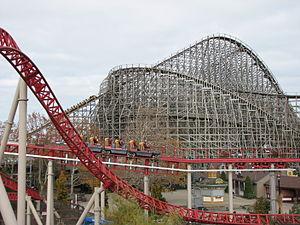
Steel Vengeance, anciennement connues sous le nom Mean Streak, sont des montagnes russes du parc Cedar Point, localisées à Sandusky, dans l'Ohio, aux États-Unis.